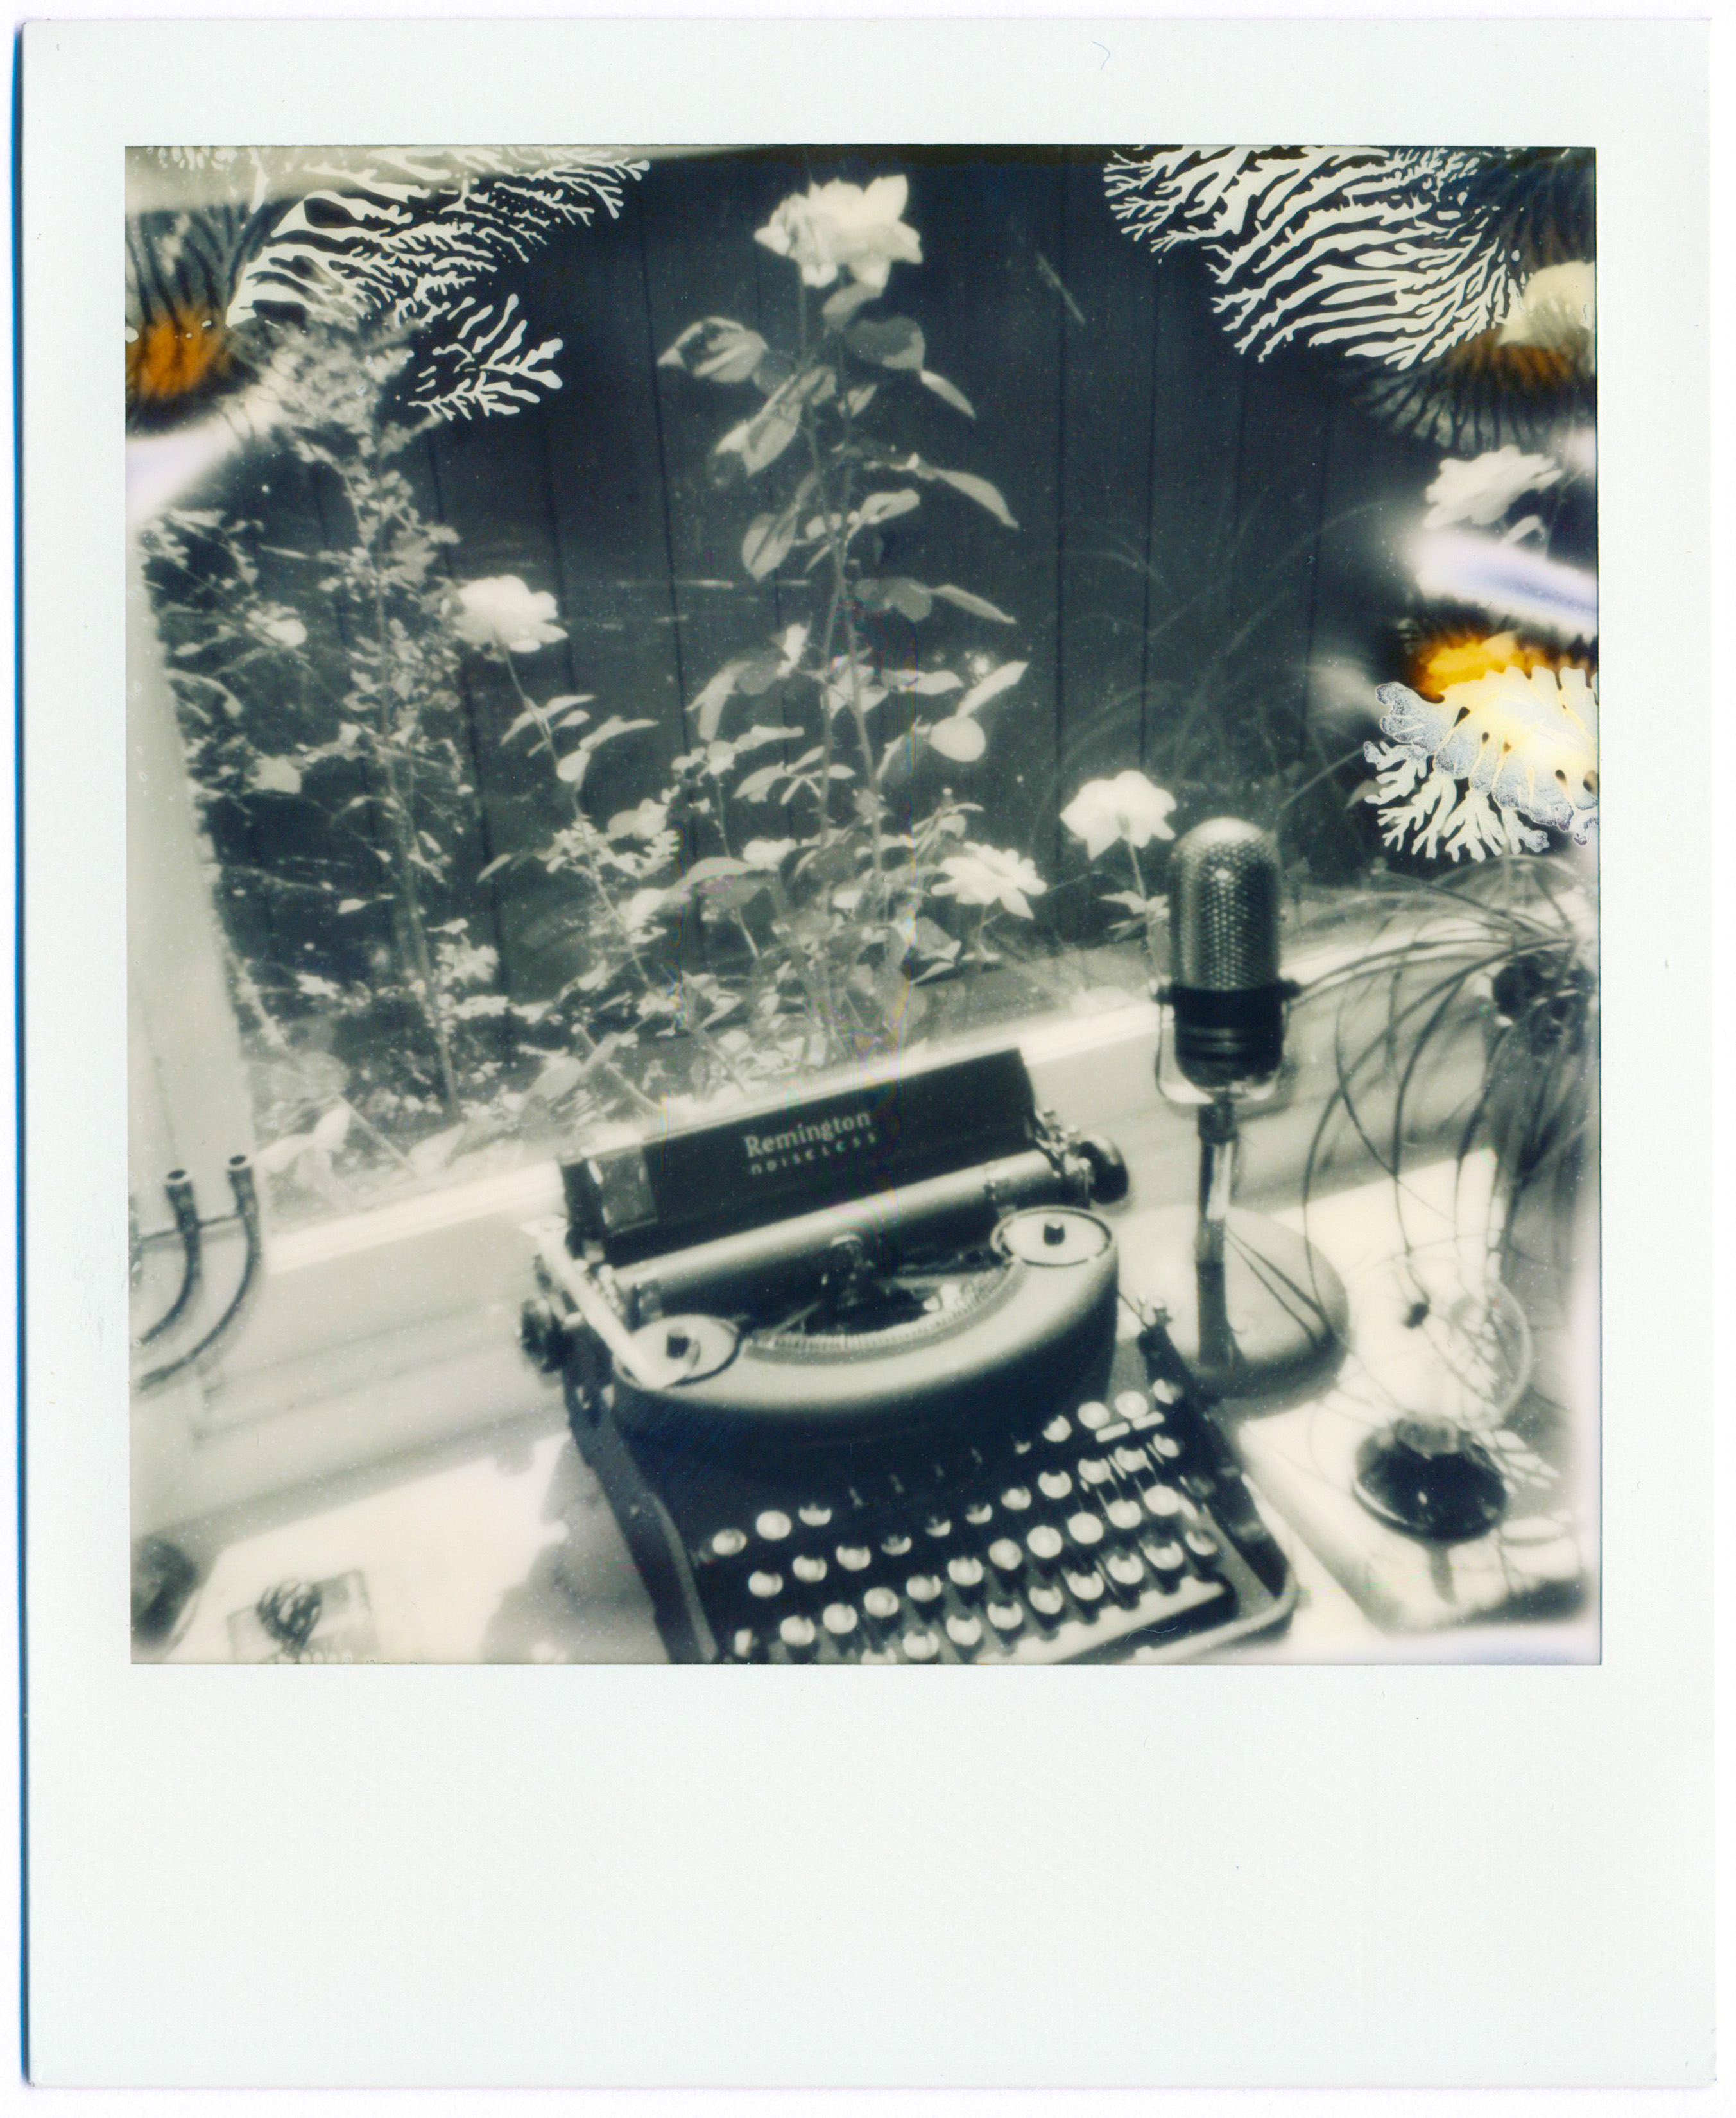
window, typewriter, pattern, microphone, brand, sketch, drawing, illustration, design, silver, picture frame, instantfilm, impossible, px680, modern art